Robert Arp

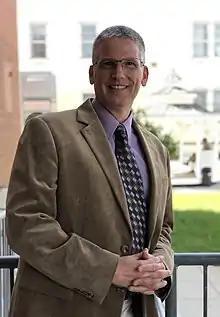
Arp in September 2019

Robert Arp (born March 20, 1970) is an American philosopher known for his work in ethics, modern philosophy, ontology, philosophy of biology, cognitive science, evolutionary psychology, religious studies, and philosophy and popular culture. He currently works as an adjunct professor teaching philosophy courses in the classroom and online at numerous schools in the Kansas City, Missouri area and other areas of the United States.